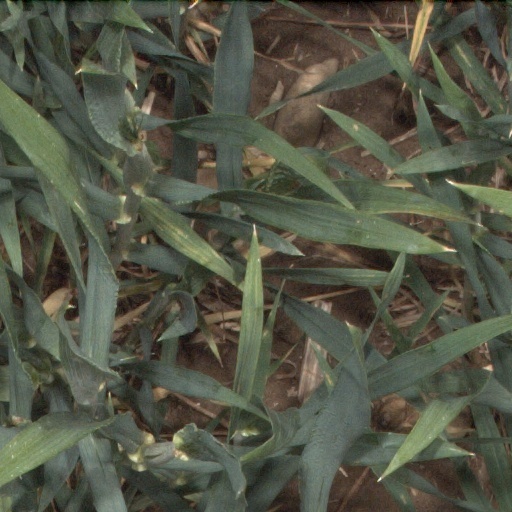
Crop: wheat